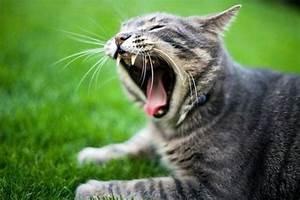
cat